Bill Bolling

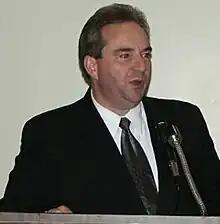
Bolling in 2003

William Troy Bolling (born June 15, 1957) is an American businessman, politician and educator who served as the 39th Lieutenant Governor of Virginia from 2006 to 2014.